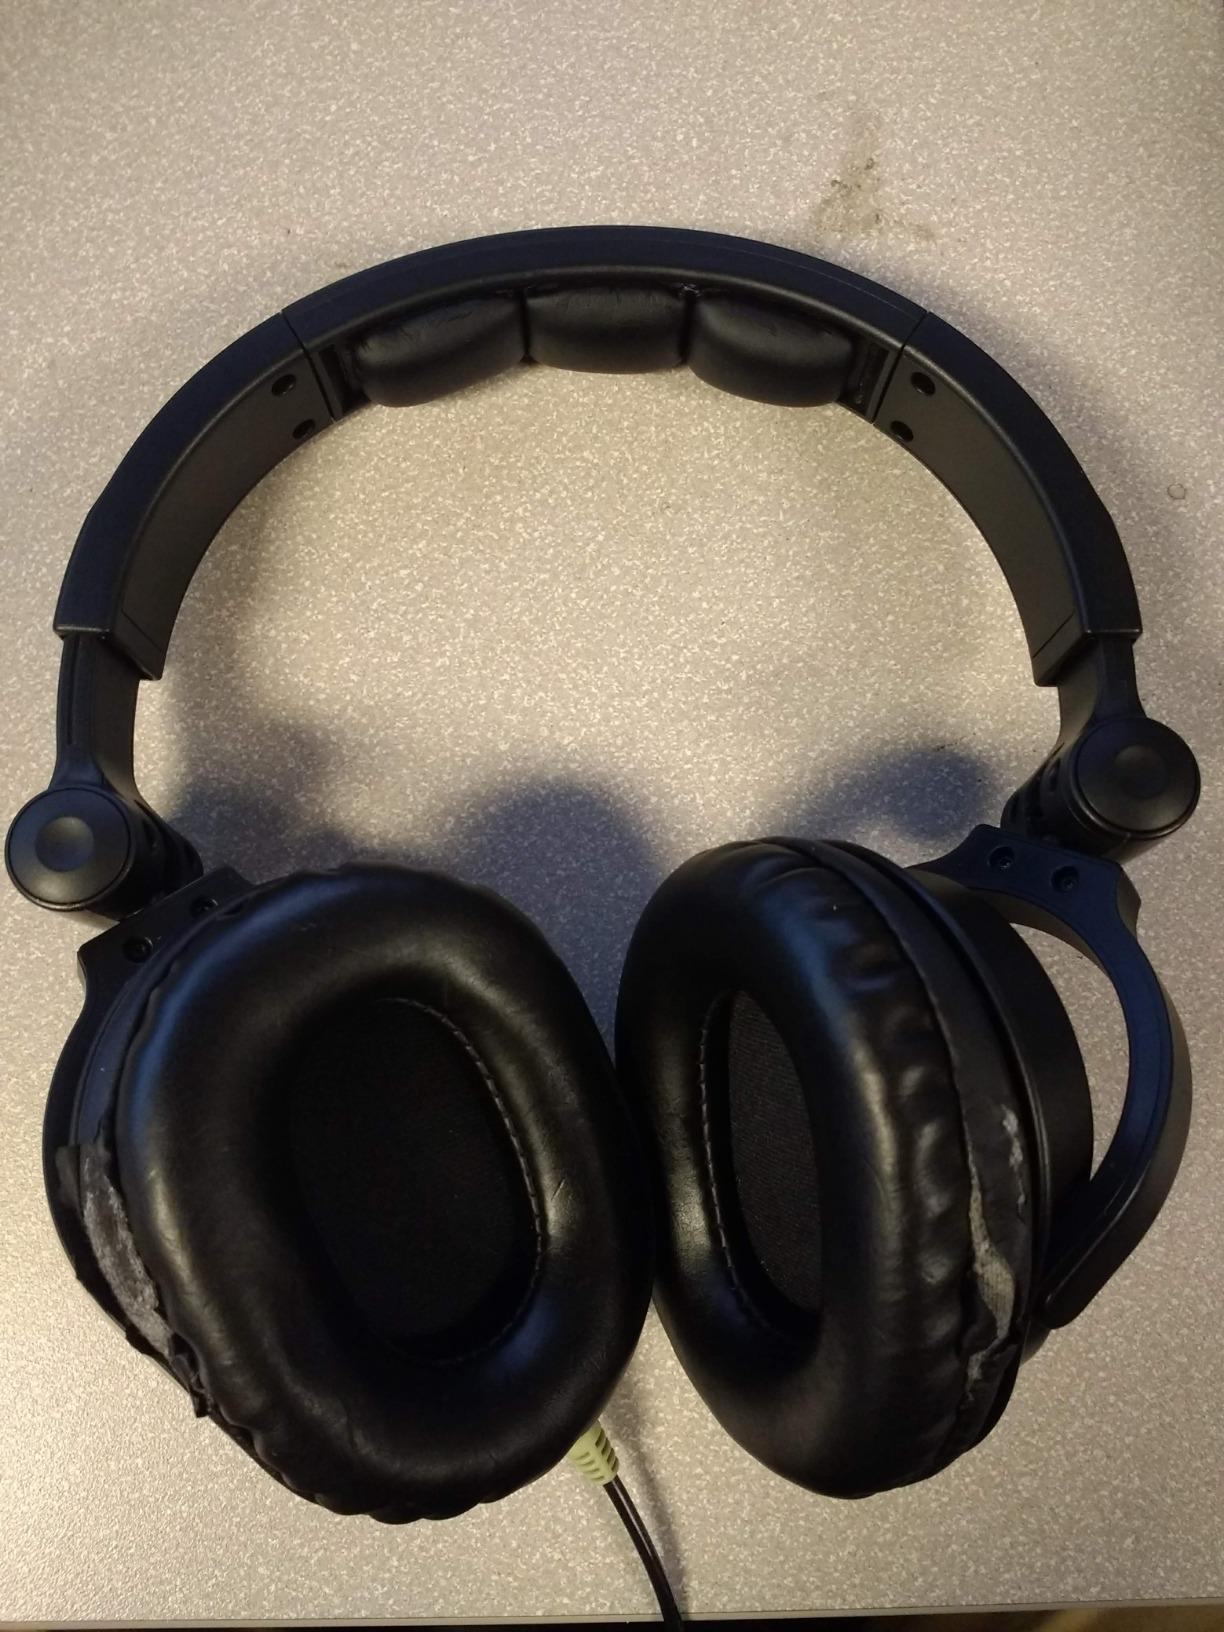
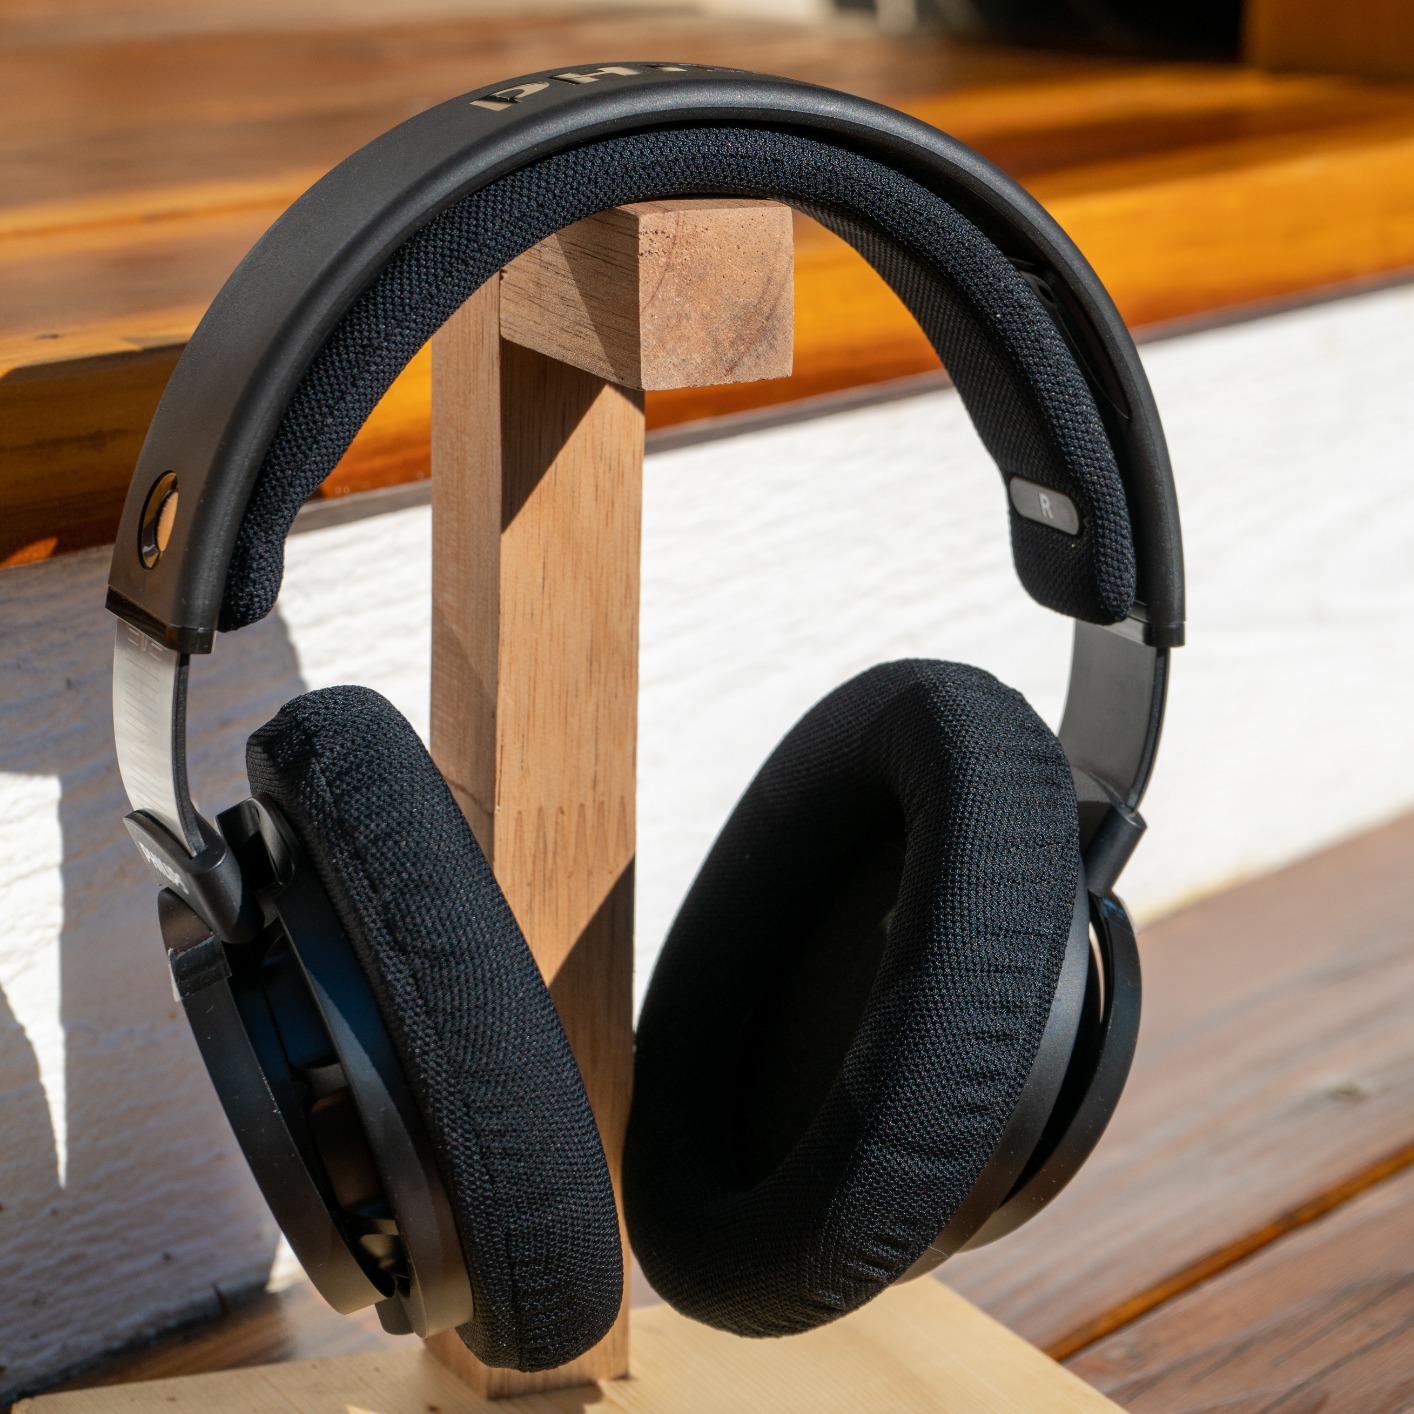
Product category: headphones
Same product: no